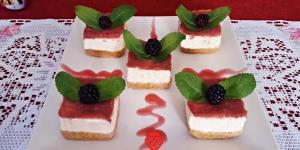
tartaletas de chocolate blanco